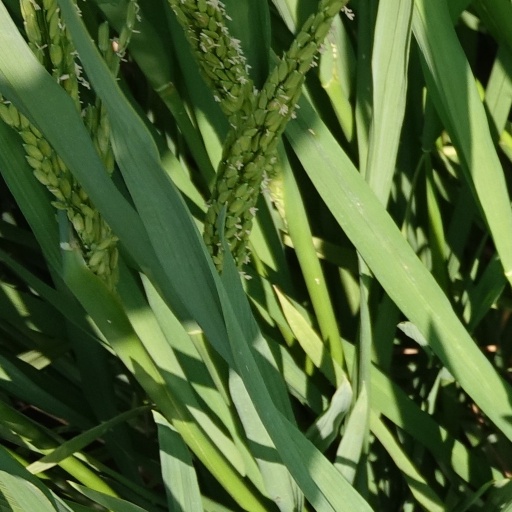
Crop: rice